Alison Cerutti

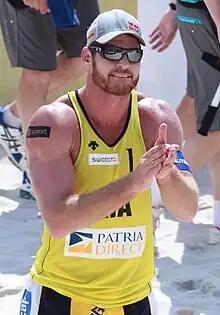
Alison in 2011

Alison Conte Cerutti (born 7 December 1985), known as Alison Cerutti or simply Alison, is a Brazilian beach volleyball player. He plays as a blocker. In 2011, along with Emanuel Rego he won the Swatch FIVB World Tour in Prague, Czech Republic. and the silver medal at the 2012 Summer Olympics. He won the gold medal at the 2015 World Championships in Netherlands. and the gold medal at the 2016 Summer Olympics in Rio alongside teammate Bruno Schmidt. In 2019, Alison partnered with Álvaro Morais Filho. The team won their first gold medal at the FIVB Kuala Lumpur event. The duo also competed in the Tokyo 2020 journey. Since 2021 Alison has been playing with Guto Carvalhaes.